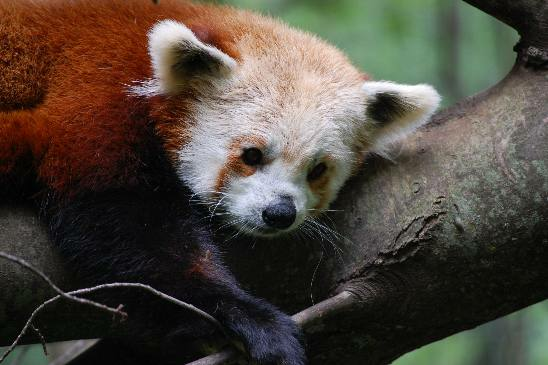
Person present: No